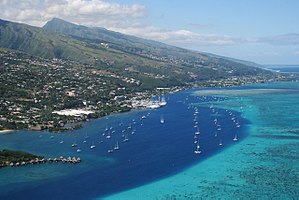
Papeete
Papeete ligger i Fransk Polynesien og er hovedstad på øen Tahiti. Byen har 26.926 indbyggere og ligger ud til vandet med Tahitis største havn. Byen er Tahitis handelscentrum og største by.